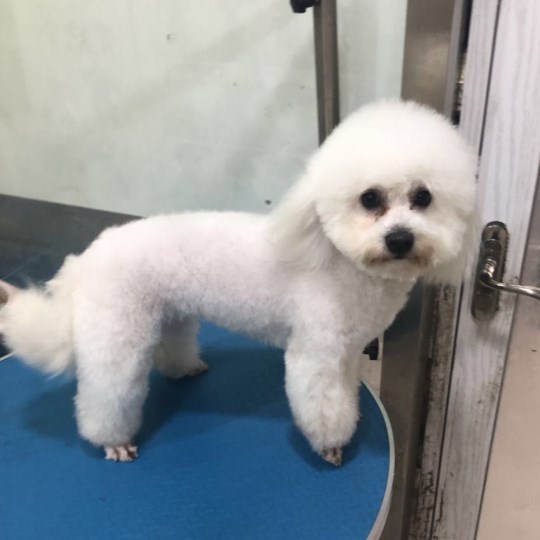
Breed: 3083-n000117-Bichon_Frise